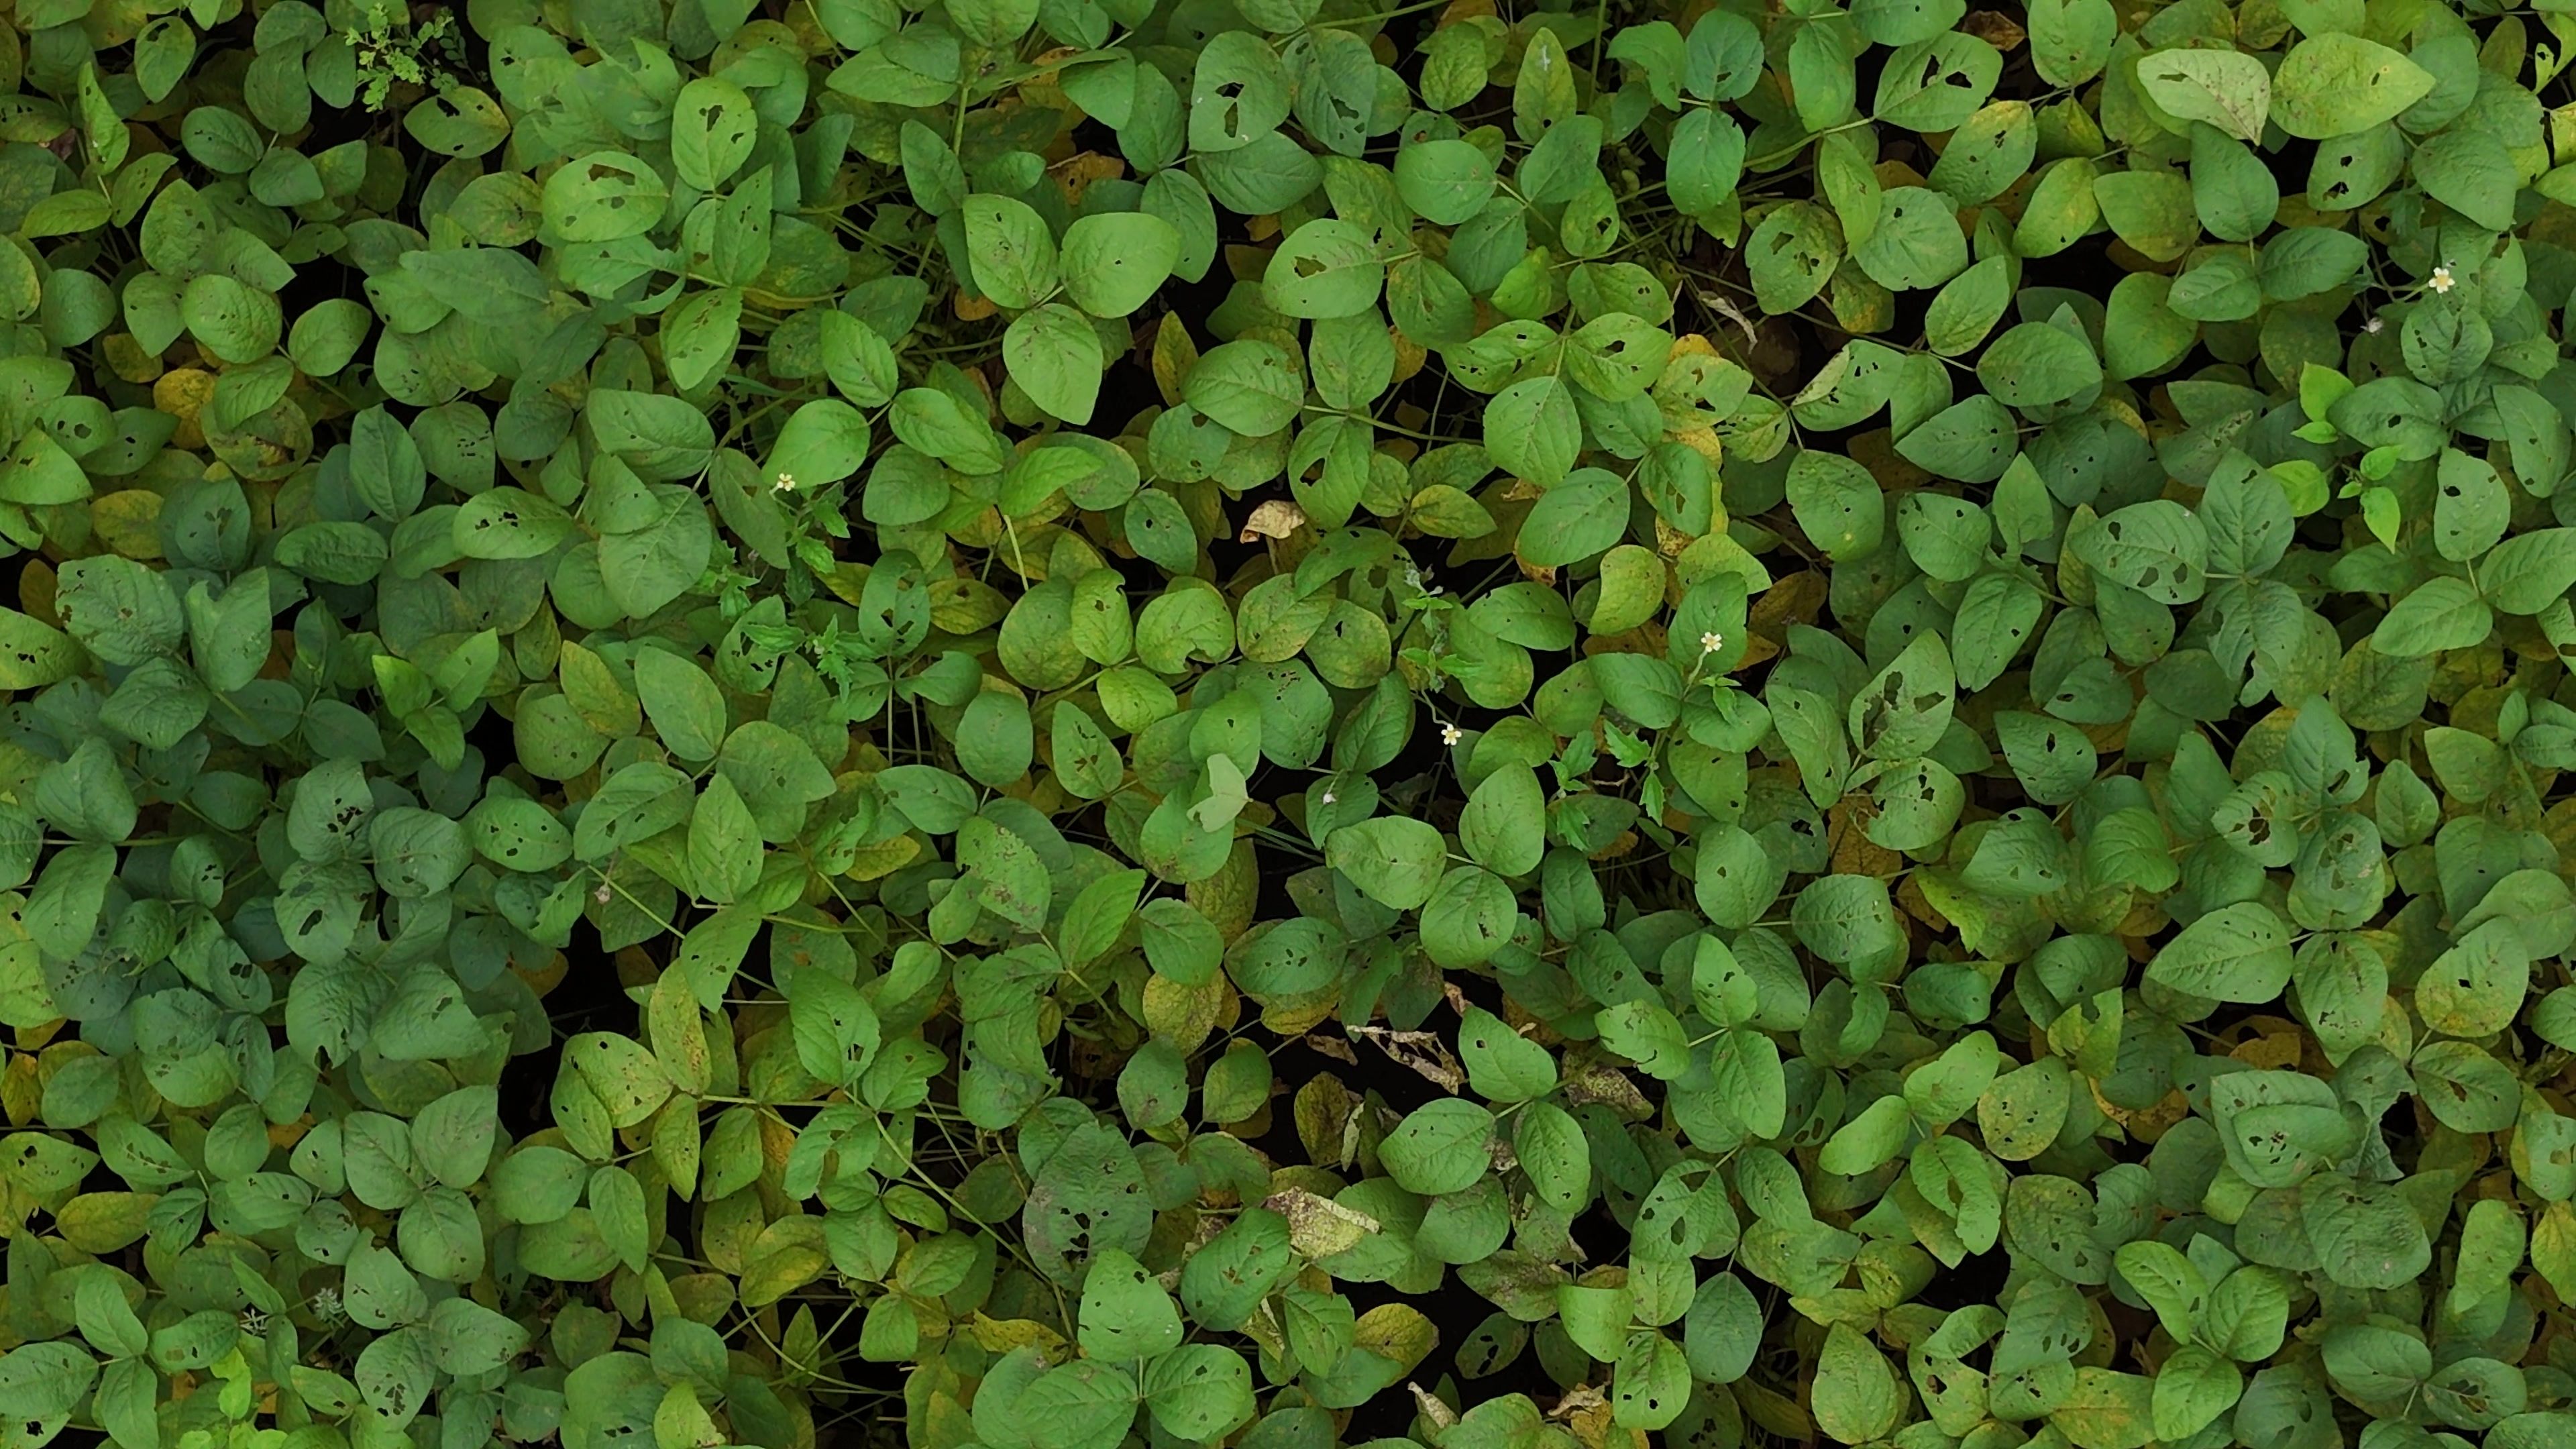
Label: Mosaic